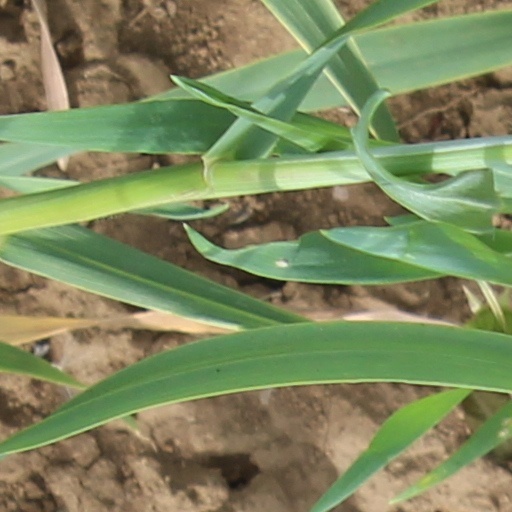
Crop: wheat